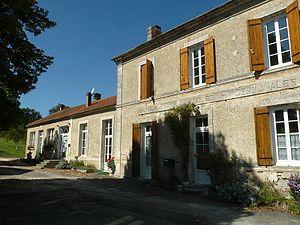
mairie de Châtignac (16), France
Châtignac est une commune du Sud-Ouest de la France, située dans le département de la Charente, en région Nouvelle-Aquitaine.